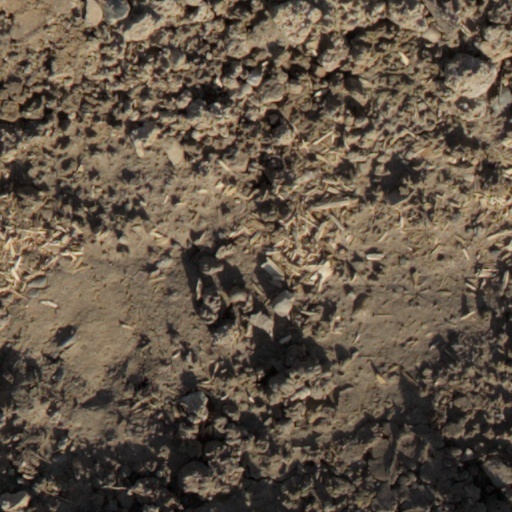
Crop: wheat